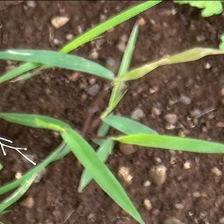
Weed species: Harali_(Cynodon_dactylon)